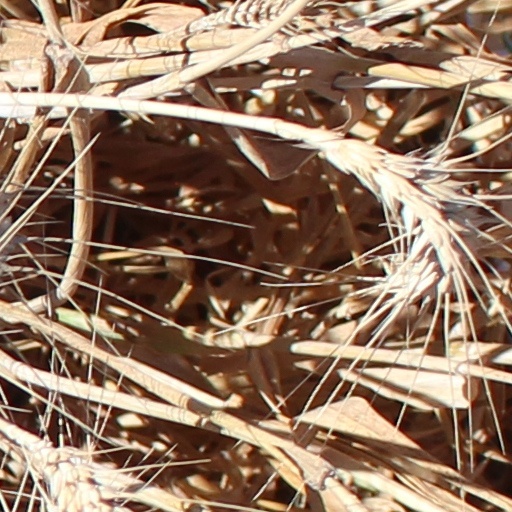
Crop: wheat